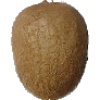
Label: Kiwi 1